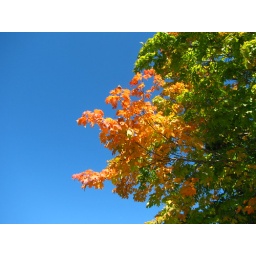
I love autumn leaves against a blue sky